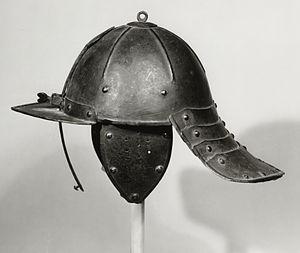
Le casque en forme de queue de homard, également appelé zischägge, pot de cavalier et pot d'arquebusier, est un type de casque de combat post-Renaissance. Il est devenu populaire en Europe, en particulier pour la cavalerie et les officiers, des années 1600 ; il provenait d'un casque turc de type ottoman. Le casque est progressivement inutilisé dans la plupart des pays d’Europe à la fin du XVIIᵉ siècle. Cependant, la cavalerie lourde autrichienne le conserva pour certaines campagnes jusque dans les années 1780.